Tai Po Lookout Tower

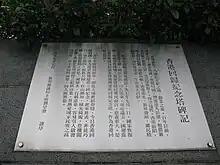
Hong Kong Tai Po Lookout Tower Memorial Tablet

An inscription on the lower part of the tower describes the rationale for the tower's construction, roughly summarised: